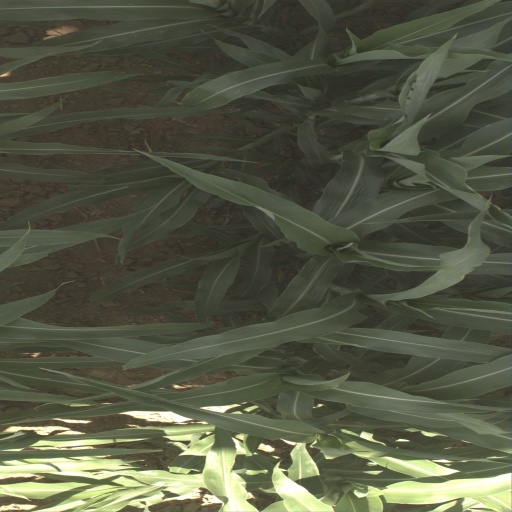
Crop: sorghum